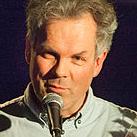
Age: 55